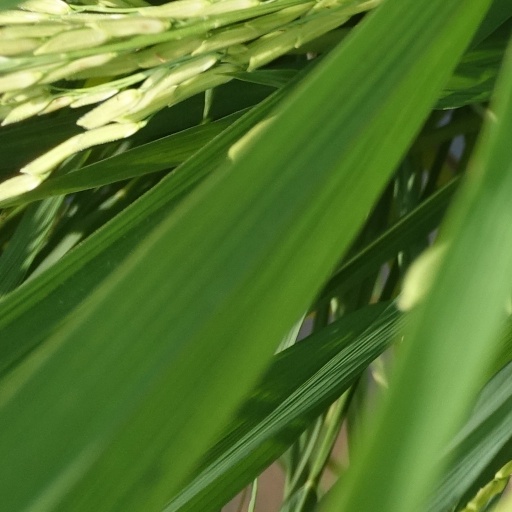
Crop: rice